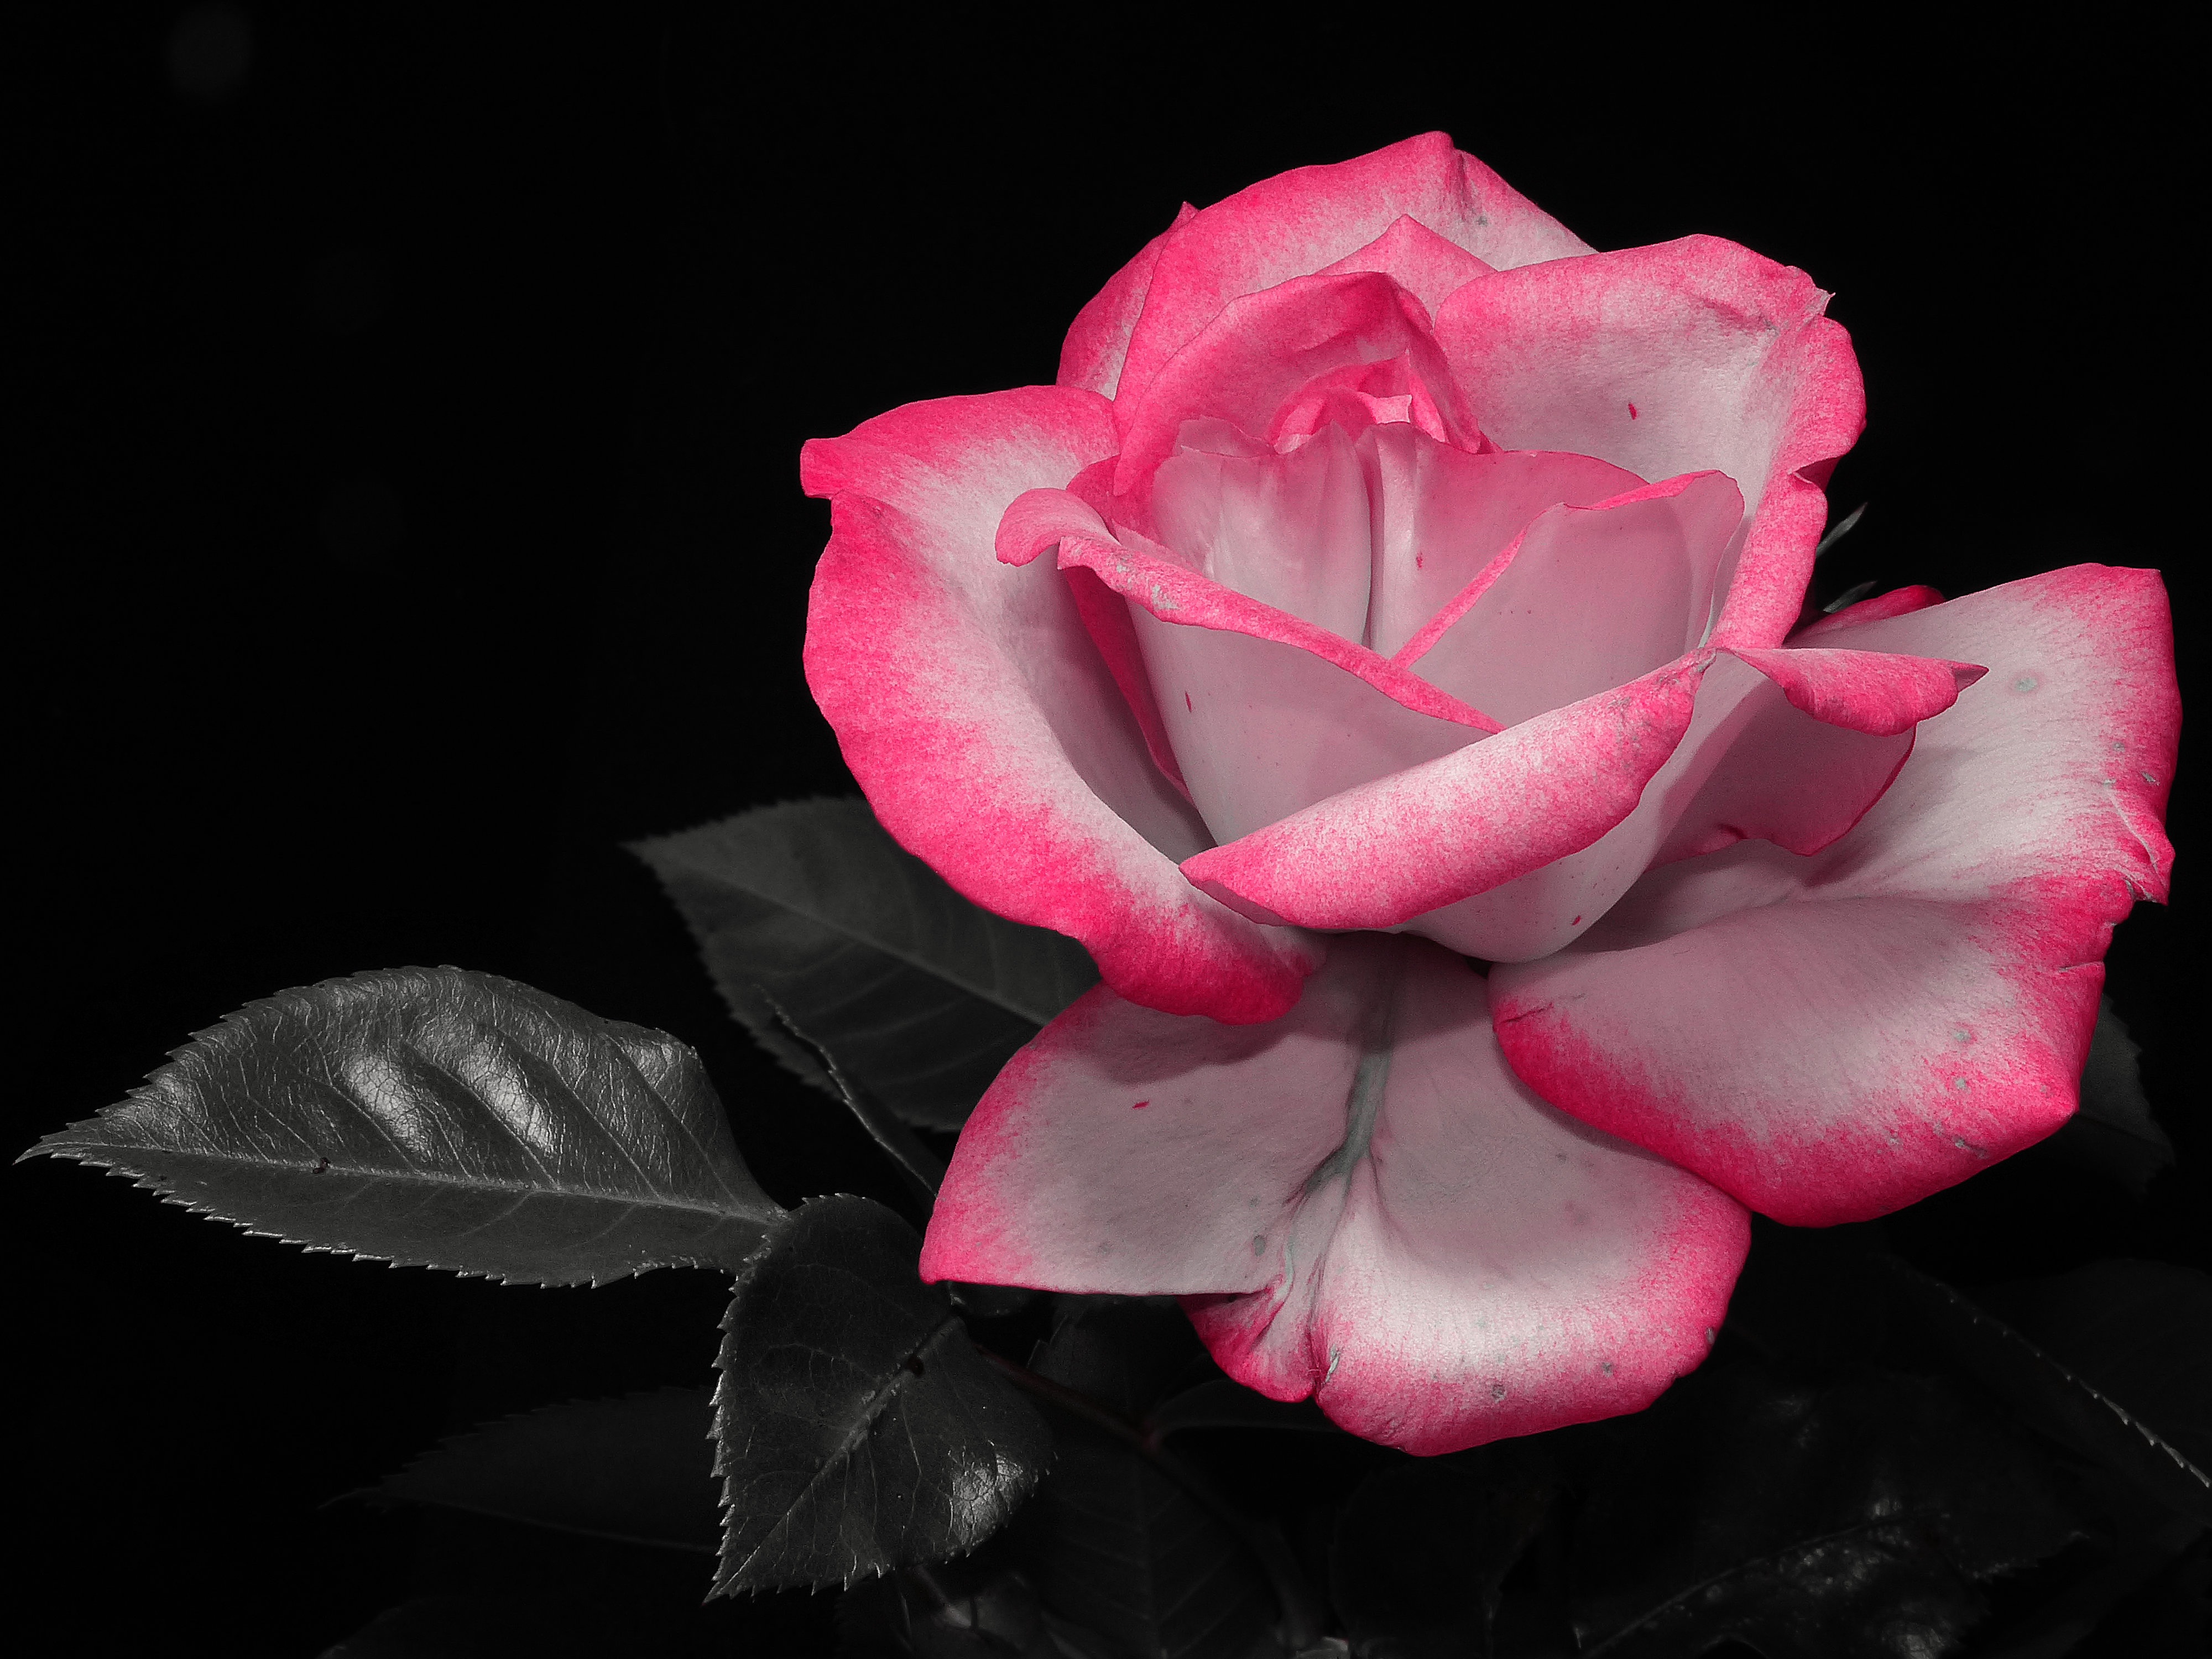
plant, flower, petal, rose, pink, flora, beauty, floribunda, macro photography, rose flower, flowering plant, garden roses, rose family, shrub rose, land plant, rose order